Formula LGB Hyundai

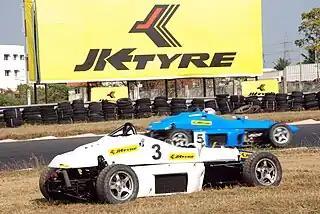
A Formula LGB Hyundai in foreground parked kerbside and another passing on track in background 2008

Races for the national championship are held at Coimbatore's Kari Motor Speedway and at Chennai's MMSC Irrugatukottai track.